2018 Bulawayo bombing

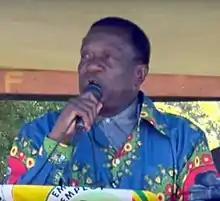
President Emmerson Mnangagwa, shown here speaking at a 2015 rally, was the target of the attack.

On the afternoon of Saturday, 23 June 2018, Zimbabwe's ruling party, ZANU–PF, was holding a campaign rally at White City Stadium in Bulawayo, the country's second largest city and an opposition stronghold. The rally, which was attended by several thousand people, was held to garner support for the party ahead of the July general elections. It was Mnangagwa's first rally in Bulawayo, which the party has not won since the 2000 elections.